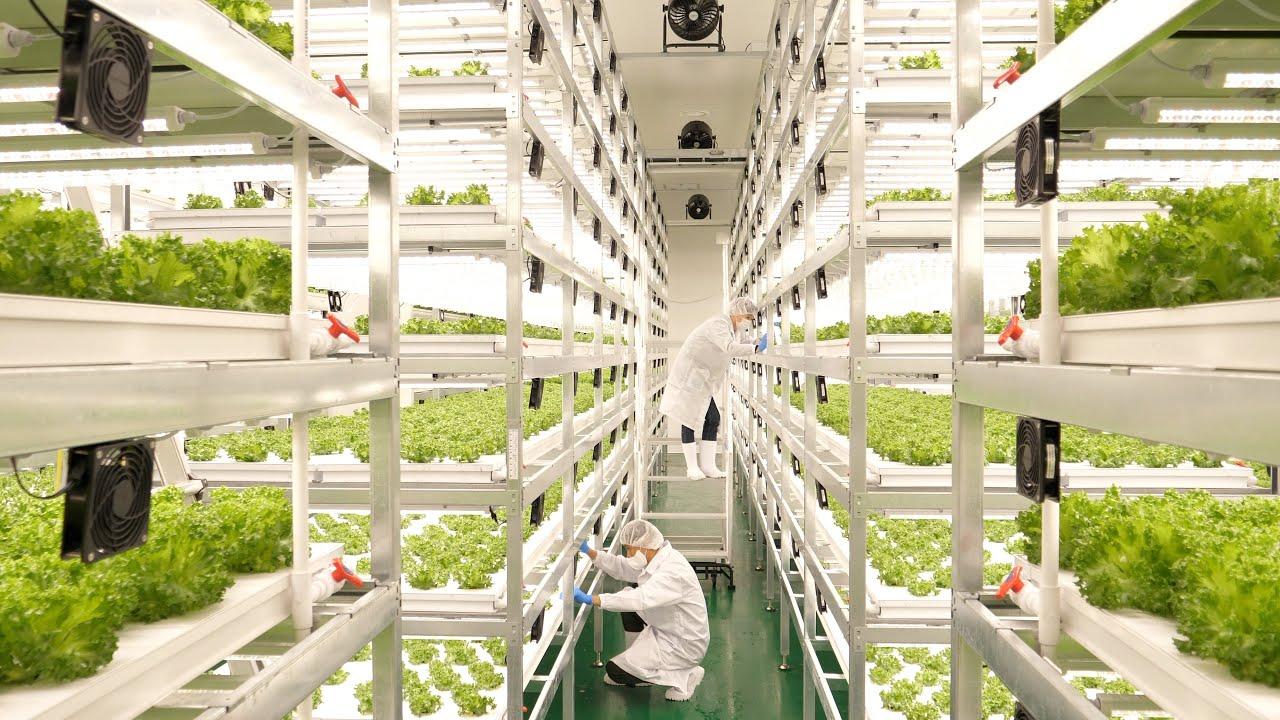
Watu wawili waliovalia mavazi maalumu katika eneo la ndani lililogawanywa katika safu zilizonyooka, zenye mimea iliyoota na kuchepua kwa rangi ya kijani kibichi, kuashiria ni eneo lenye mashine maalumu zitumikazo kwa ajili ya kilimo.